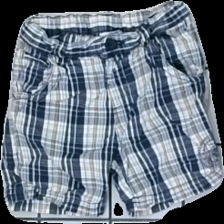
View: front
Type: Shorts
Category: Children
Brand: Fix (Lindex)
Colors: Multicolor, Blue, White, Beige, Pink
Material: 100%cotton
Pattern: Checkered print
Cut: Regular
Size: 80
Season: Summer
Price range: <50
Recommended usage: Reuse